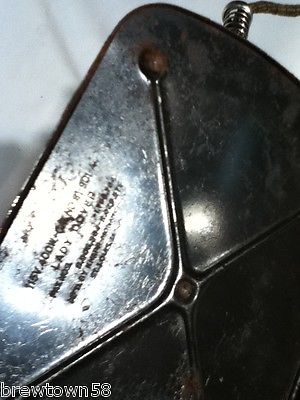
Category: toaster